Philip Morris (tobacconist)

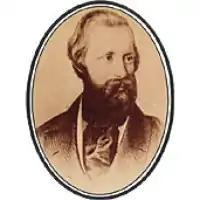
Philip Morris

Philip Morris (1835–1873) was a British tobacconist and cigarette importer, whose name was later used for Philip Morris & Co. Ltd. established in New York City in 1902.